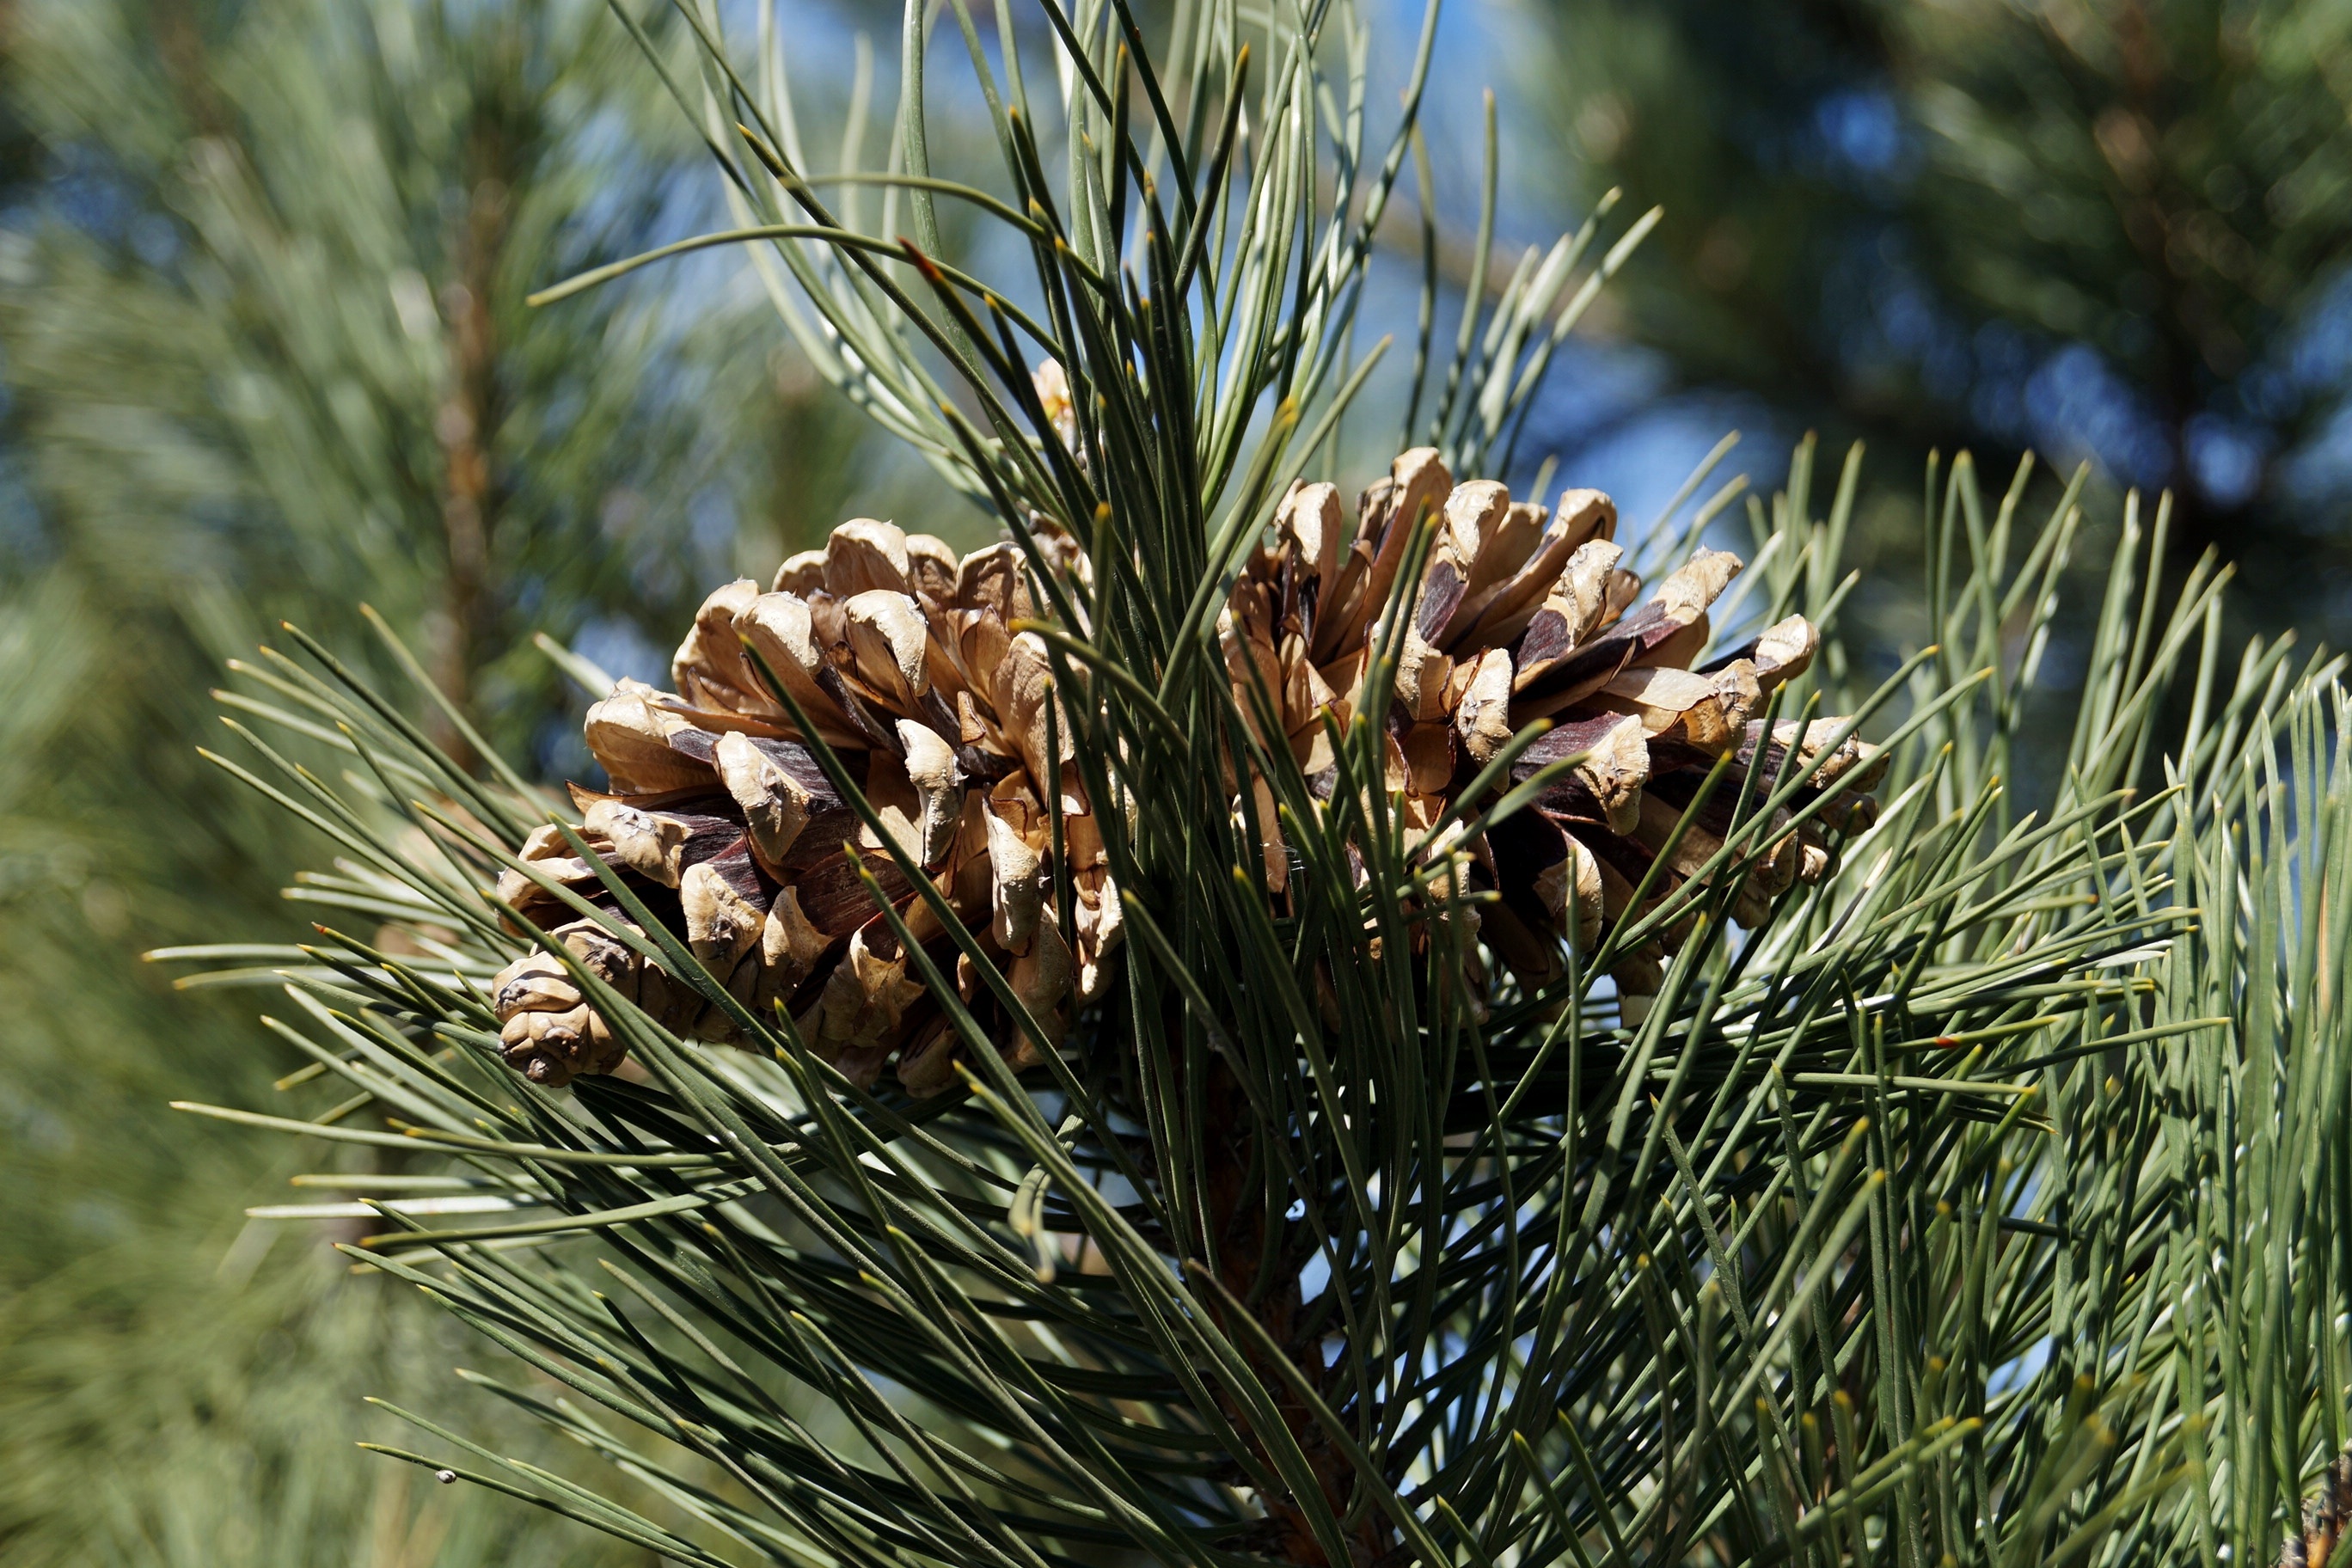
tree, forest, grass, branch, plant, flower, pine, evergreen, cone, botany, fir, flora, twig, conifer, spruce, cones, larch, ecosystem, evergreen tree, pine family, grass family, woody plant, land plant